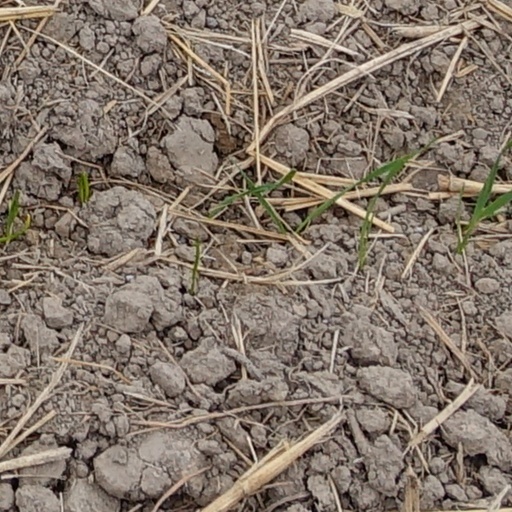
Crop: wheat